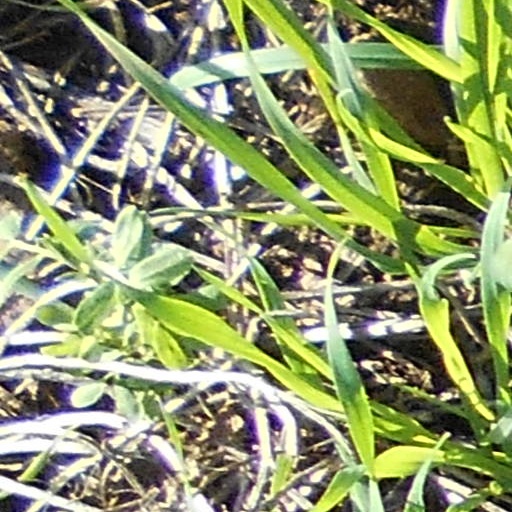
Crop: wheat